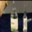
Label: bottle